Third Battle of Gaza

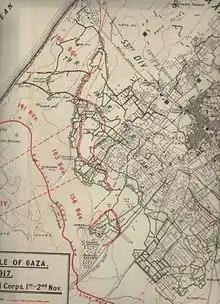
Western side deployments on 1 and 2 November at Gaza

The XXI Corps attacks were focused on a stretch of sandhills stretching from Umbrella Hill about south-west of Gaza to the Mediterranean Sea. They were timed for the night because the strength of the Ottoman machine guns in defensive positions made day-time attacks impossible. On the right flank, the final objective of the attack was only behind the Ottoman front line, but on the left it was away.